Chris Burke (footballer)

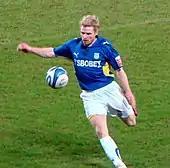
Playing for Cardiff City, 2010

After making just two appearances for Rangers during the first half of the 2008–09 season, Burke left the club on 9 January to sign for Football League Championship side Cardiff City on a free transfer, linking up with former Rangers teammates Gavin Rae and Ross McCormack. He made his debut on 17 January when he replaced Peter Whittingham after 45 minutes of a 1–1 draw with Birmingham City, and scored his first goal for the club on 21 April during a 2–2 draw with Charlton Athletic.